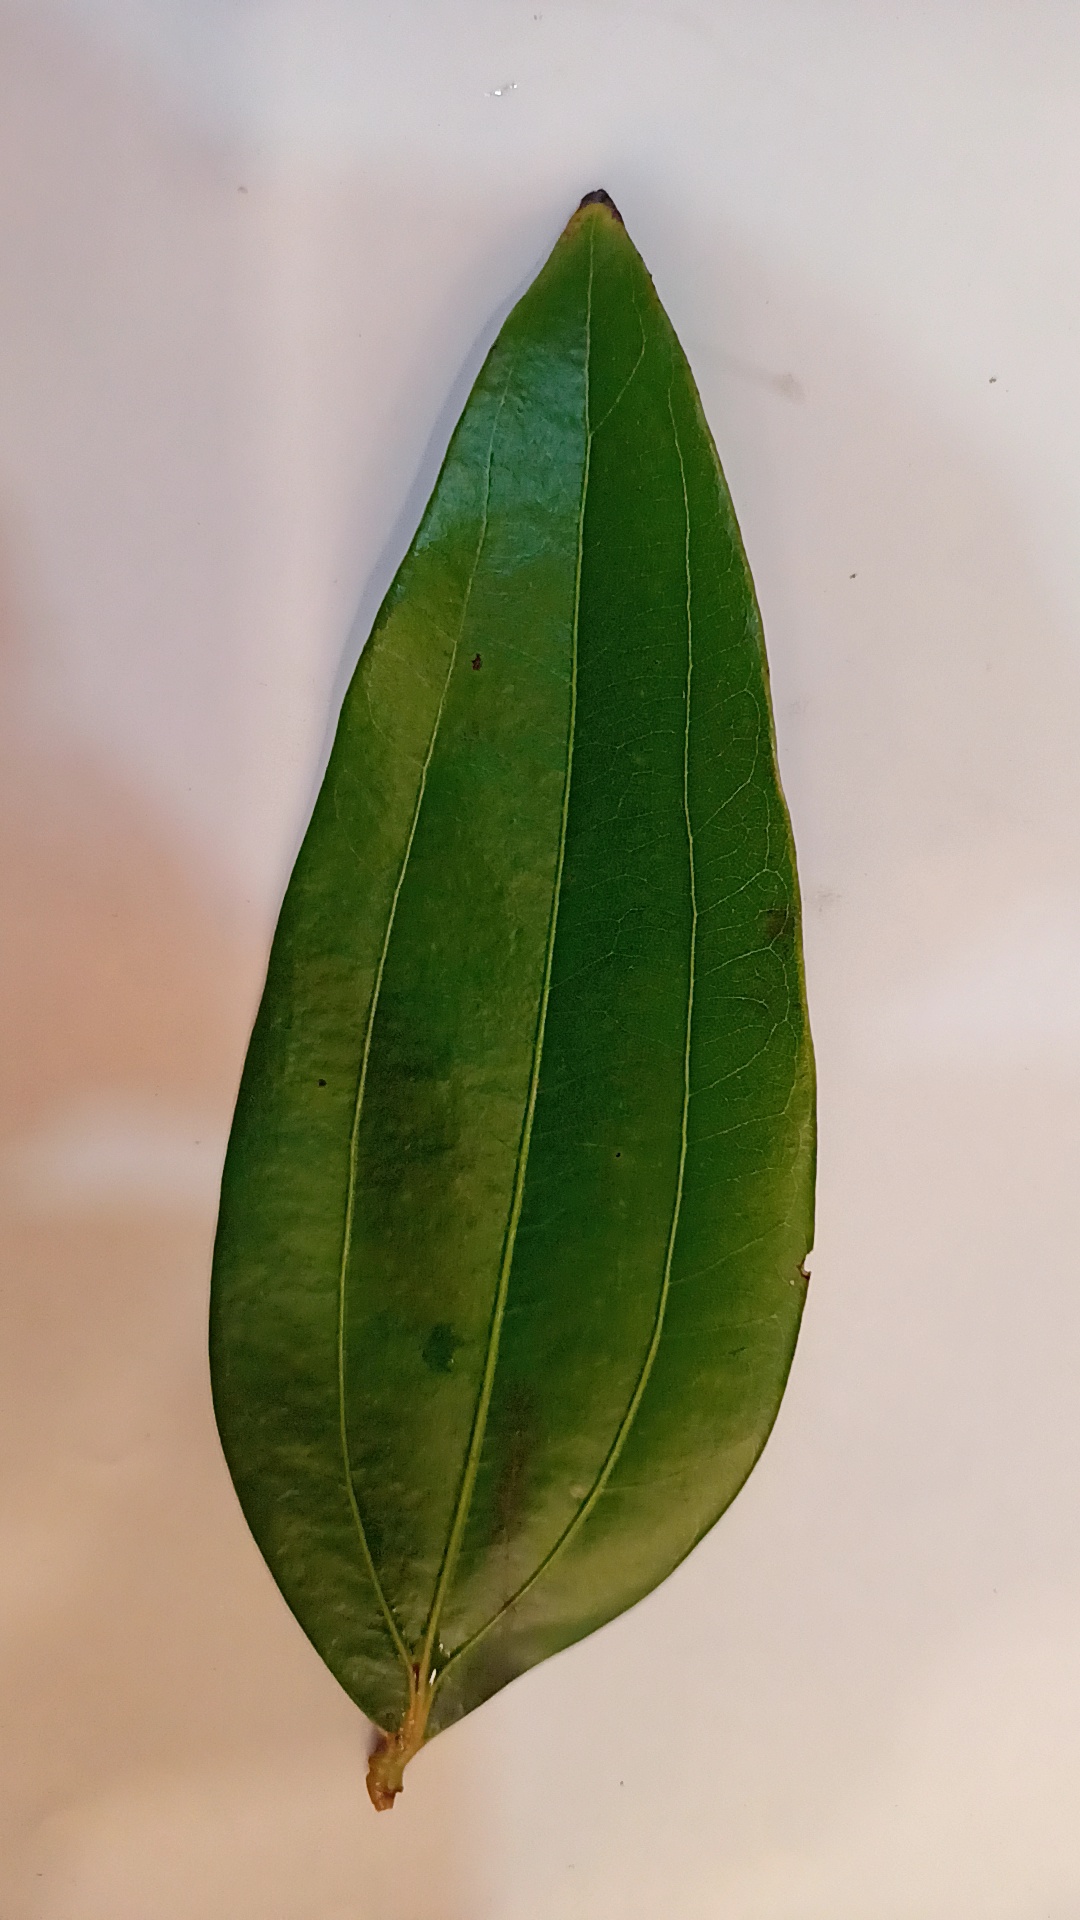
Label: Healthy